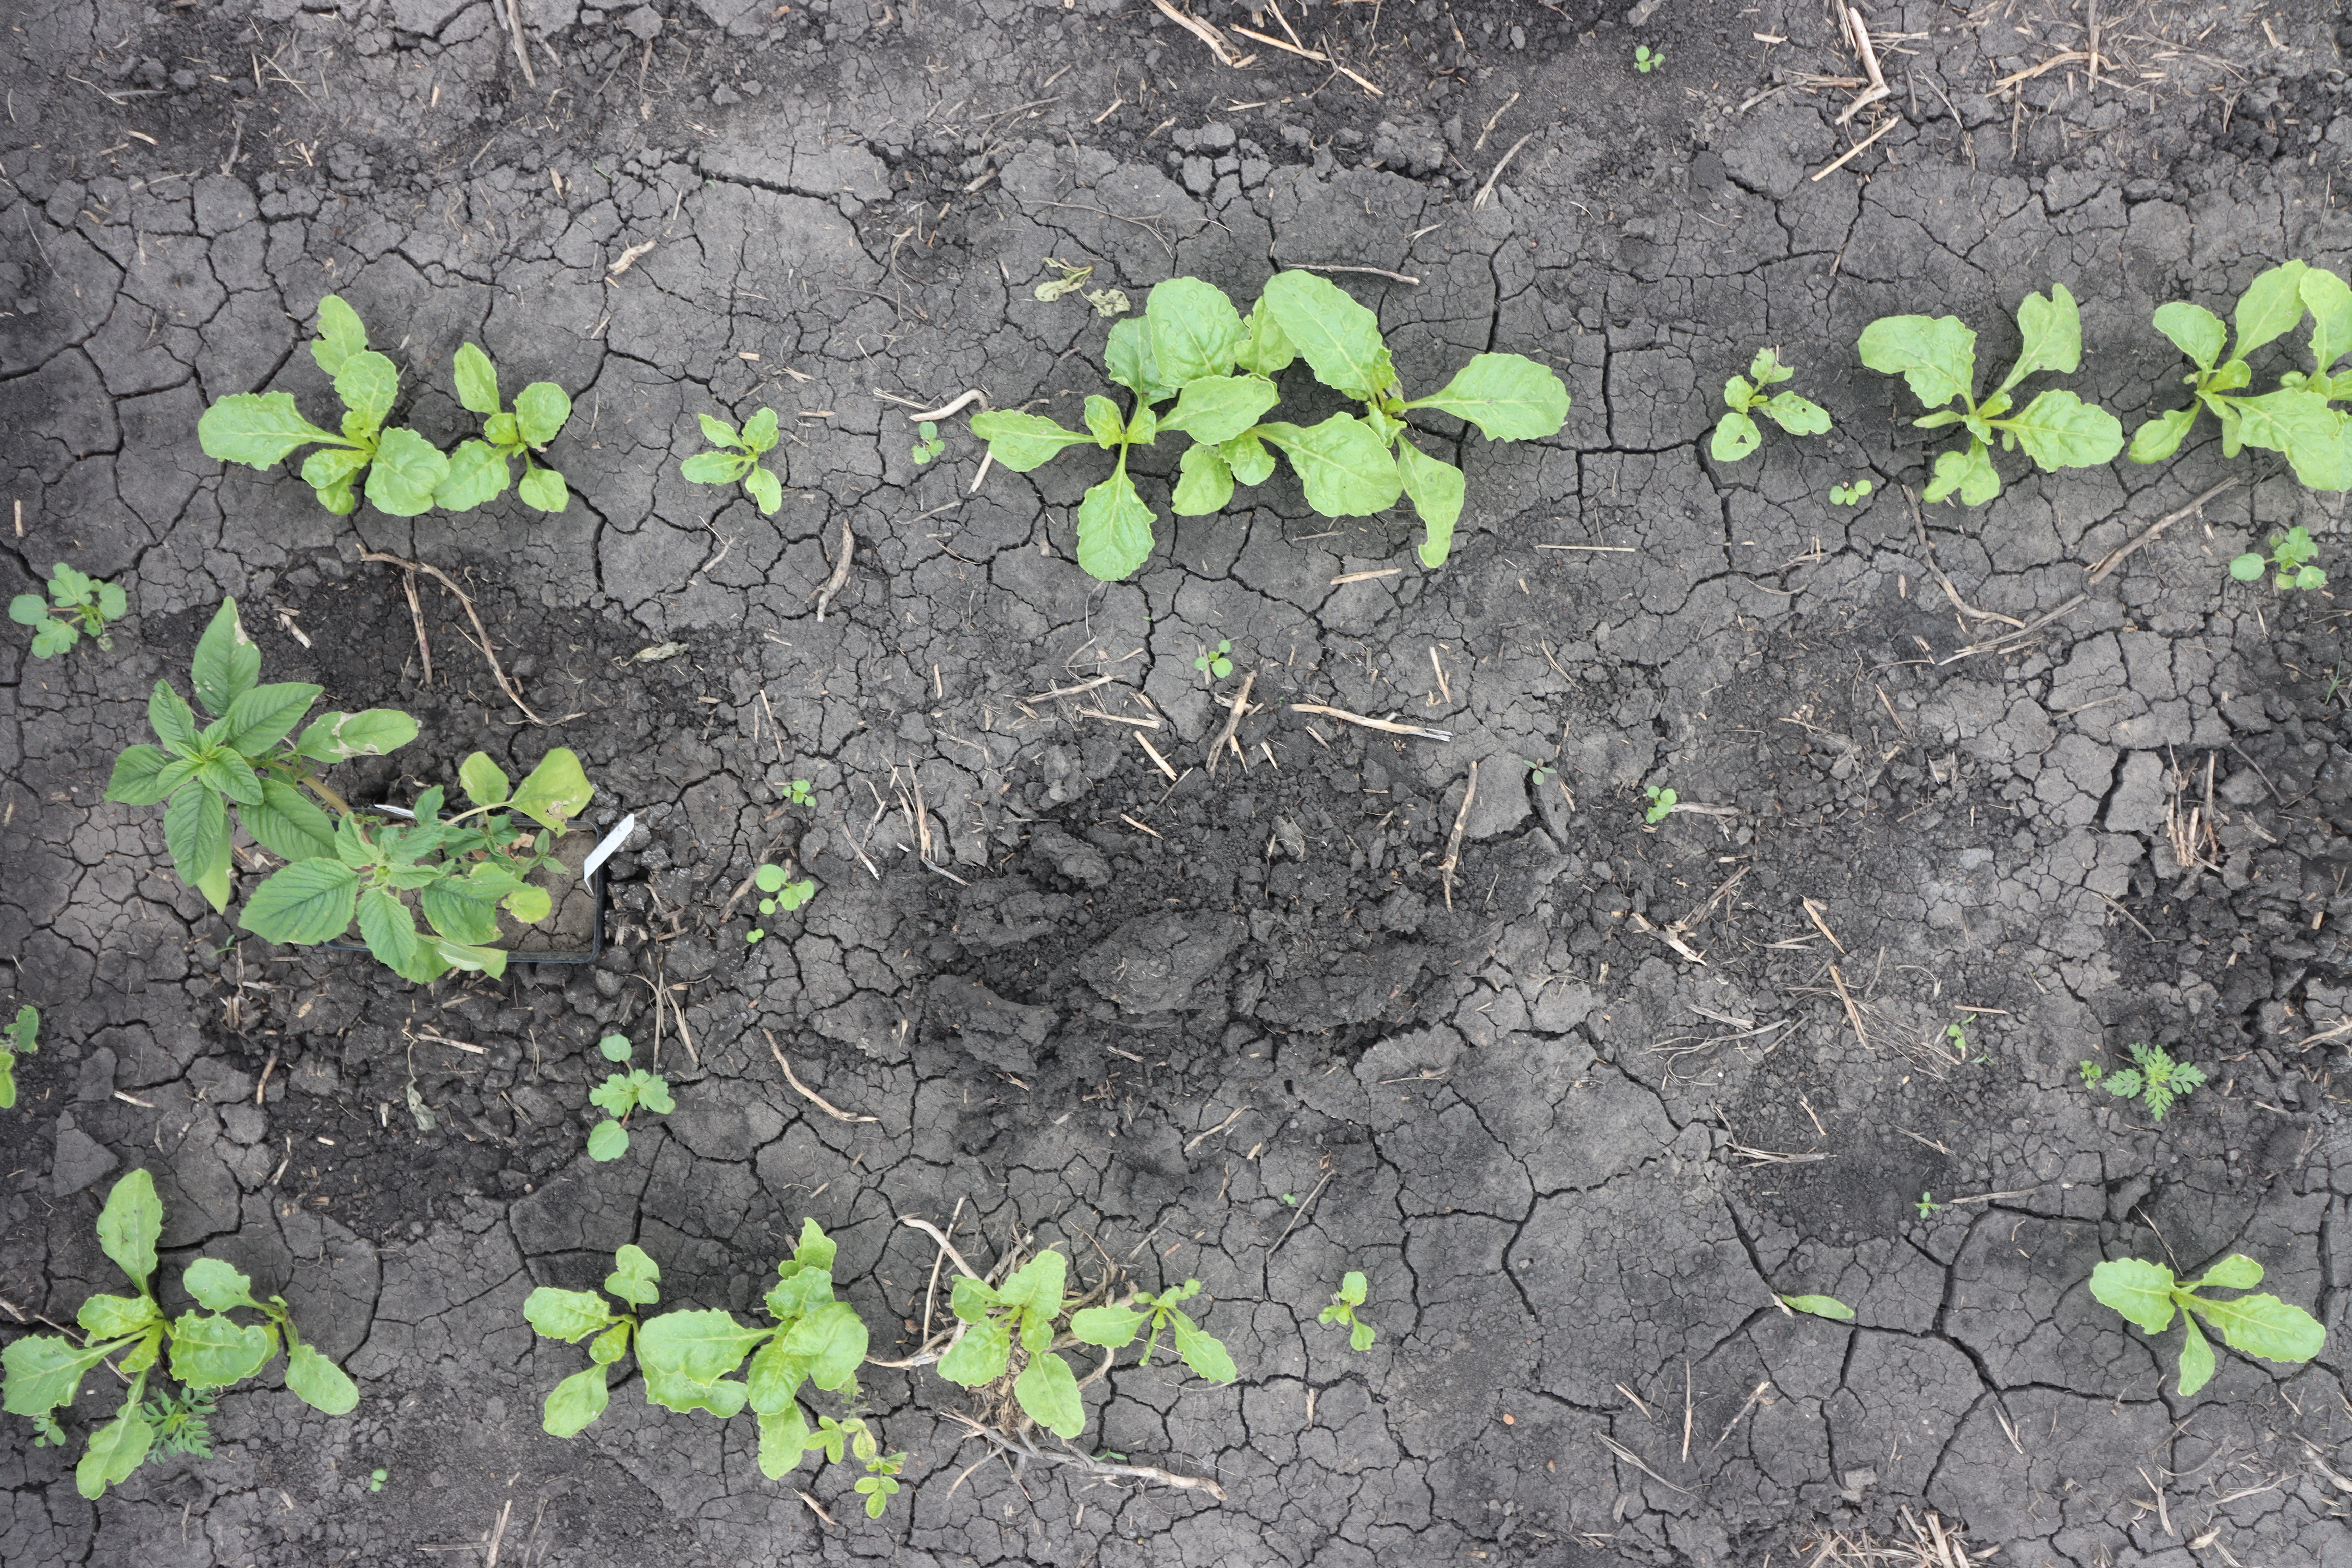
Crop: Sugar beet
Objects: Sugar beet, Sugar beet, Sugar beet, Sugar beet, Sugar beet, Sugar beet, Sugar beet, Sugar beet, Redroot Pigweed, Redroot Pigweed, Ragweed, Sugar beet, Sugar beet